Fortifications Interpretation Centre

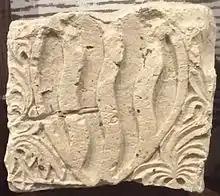
Medieval stone block bearing the coat of arms of Guglielmo Murina, discovered at Mdina in 2012

The Fortifications Interpretation Centre contains exhibits relating to both military architecture in general as well as the various fortifications of Malta, starting from the Bronze Age walls at Borġ in-Nadur to the pillboxes built by the British in World War II. Exhibits include a number of detailed scale models, which are presented along with audio-visual presentations and informative charts. A few artifacts, such as a 17th-century drawbridge that was probably originally installed at Valletta's Porta Reale, are also displayed. The bridge is scheduled with a status of Class B.